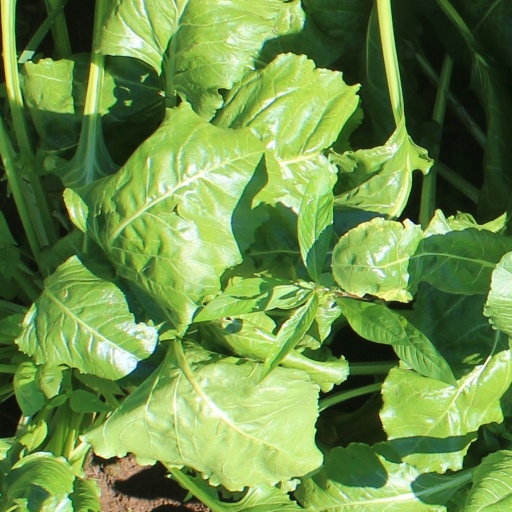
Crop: sugar beet